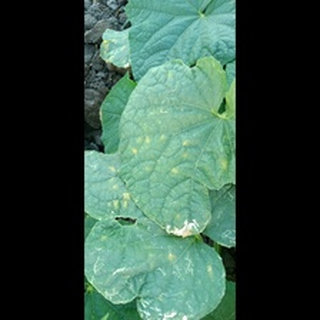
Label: diseased_cucumber